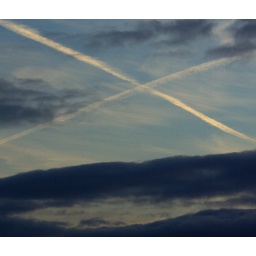
cross in the sky